Jaime Sunye Neto

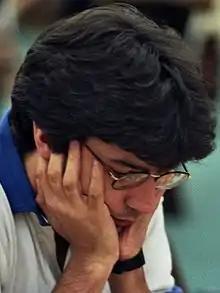
At the Thessaloniki 1984 Olympiad

Jaime Sunye Neto (born May 2, 1957) is a Brazilian chess player. Awarded the International Master title in 1980 and the Grandmaster title in 1986, he was Brazilian champion seven times, in 1976, 1977, 1979, 1980, 1981, 1982 and 1983 (jointly with Marcos Paolozzi). Sunye Neto was also president of the Brazilian Chess Confederation from 1988 to 1992.